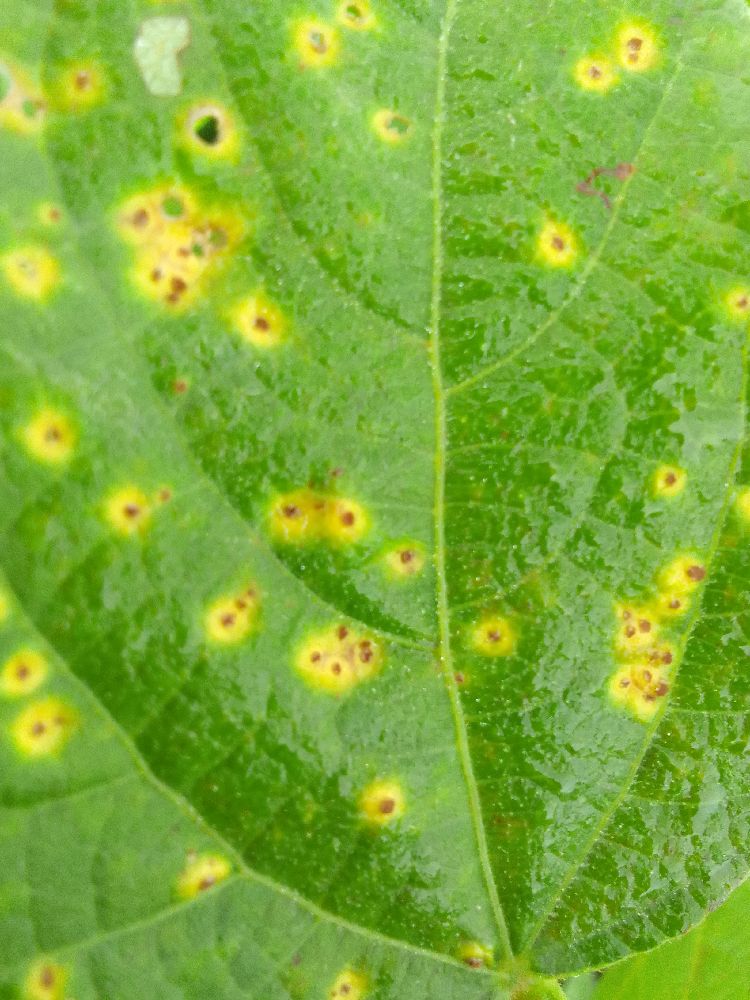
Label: rust